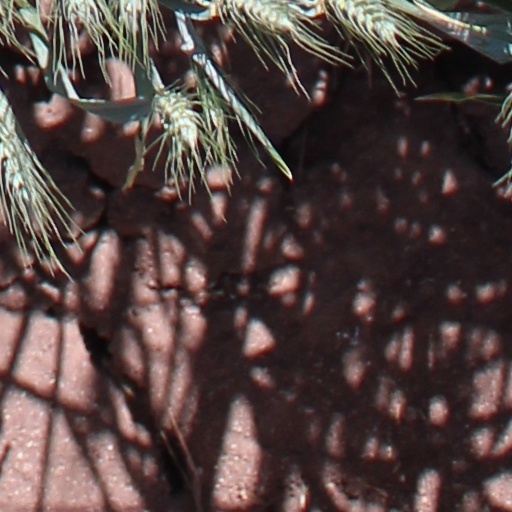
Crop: wheat